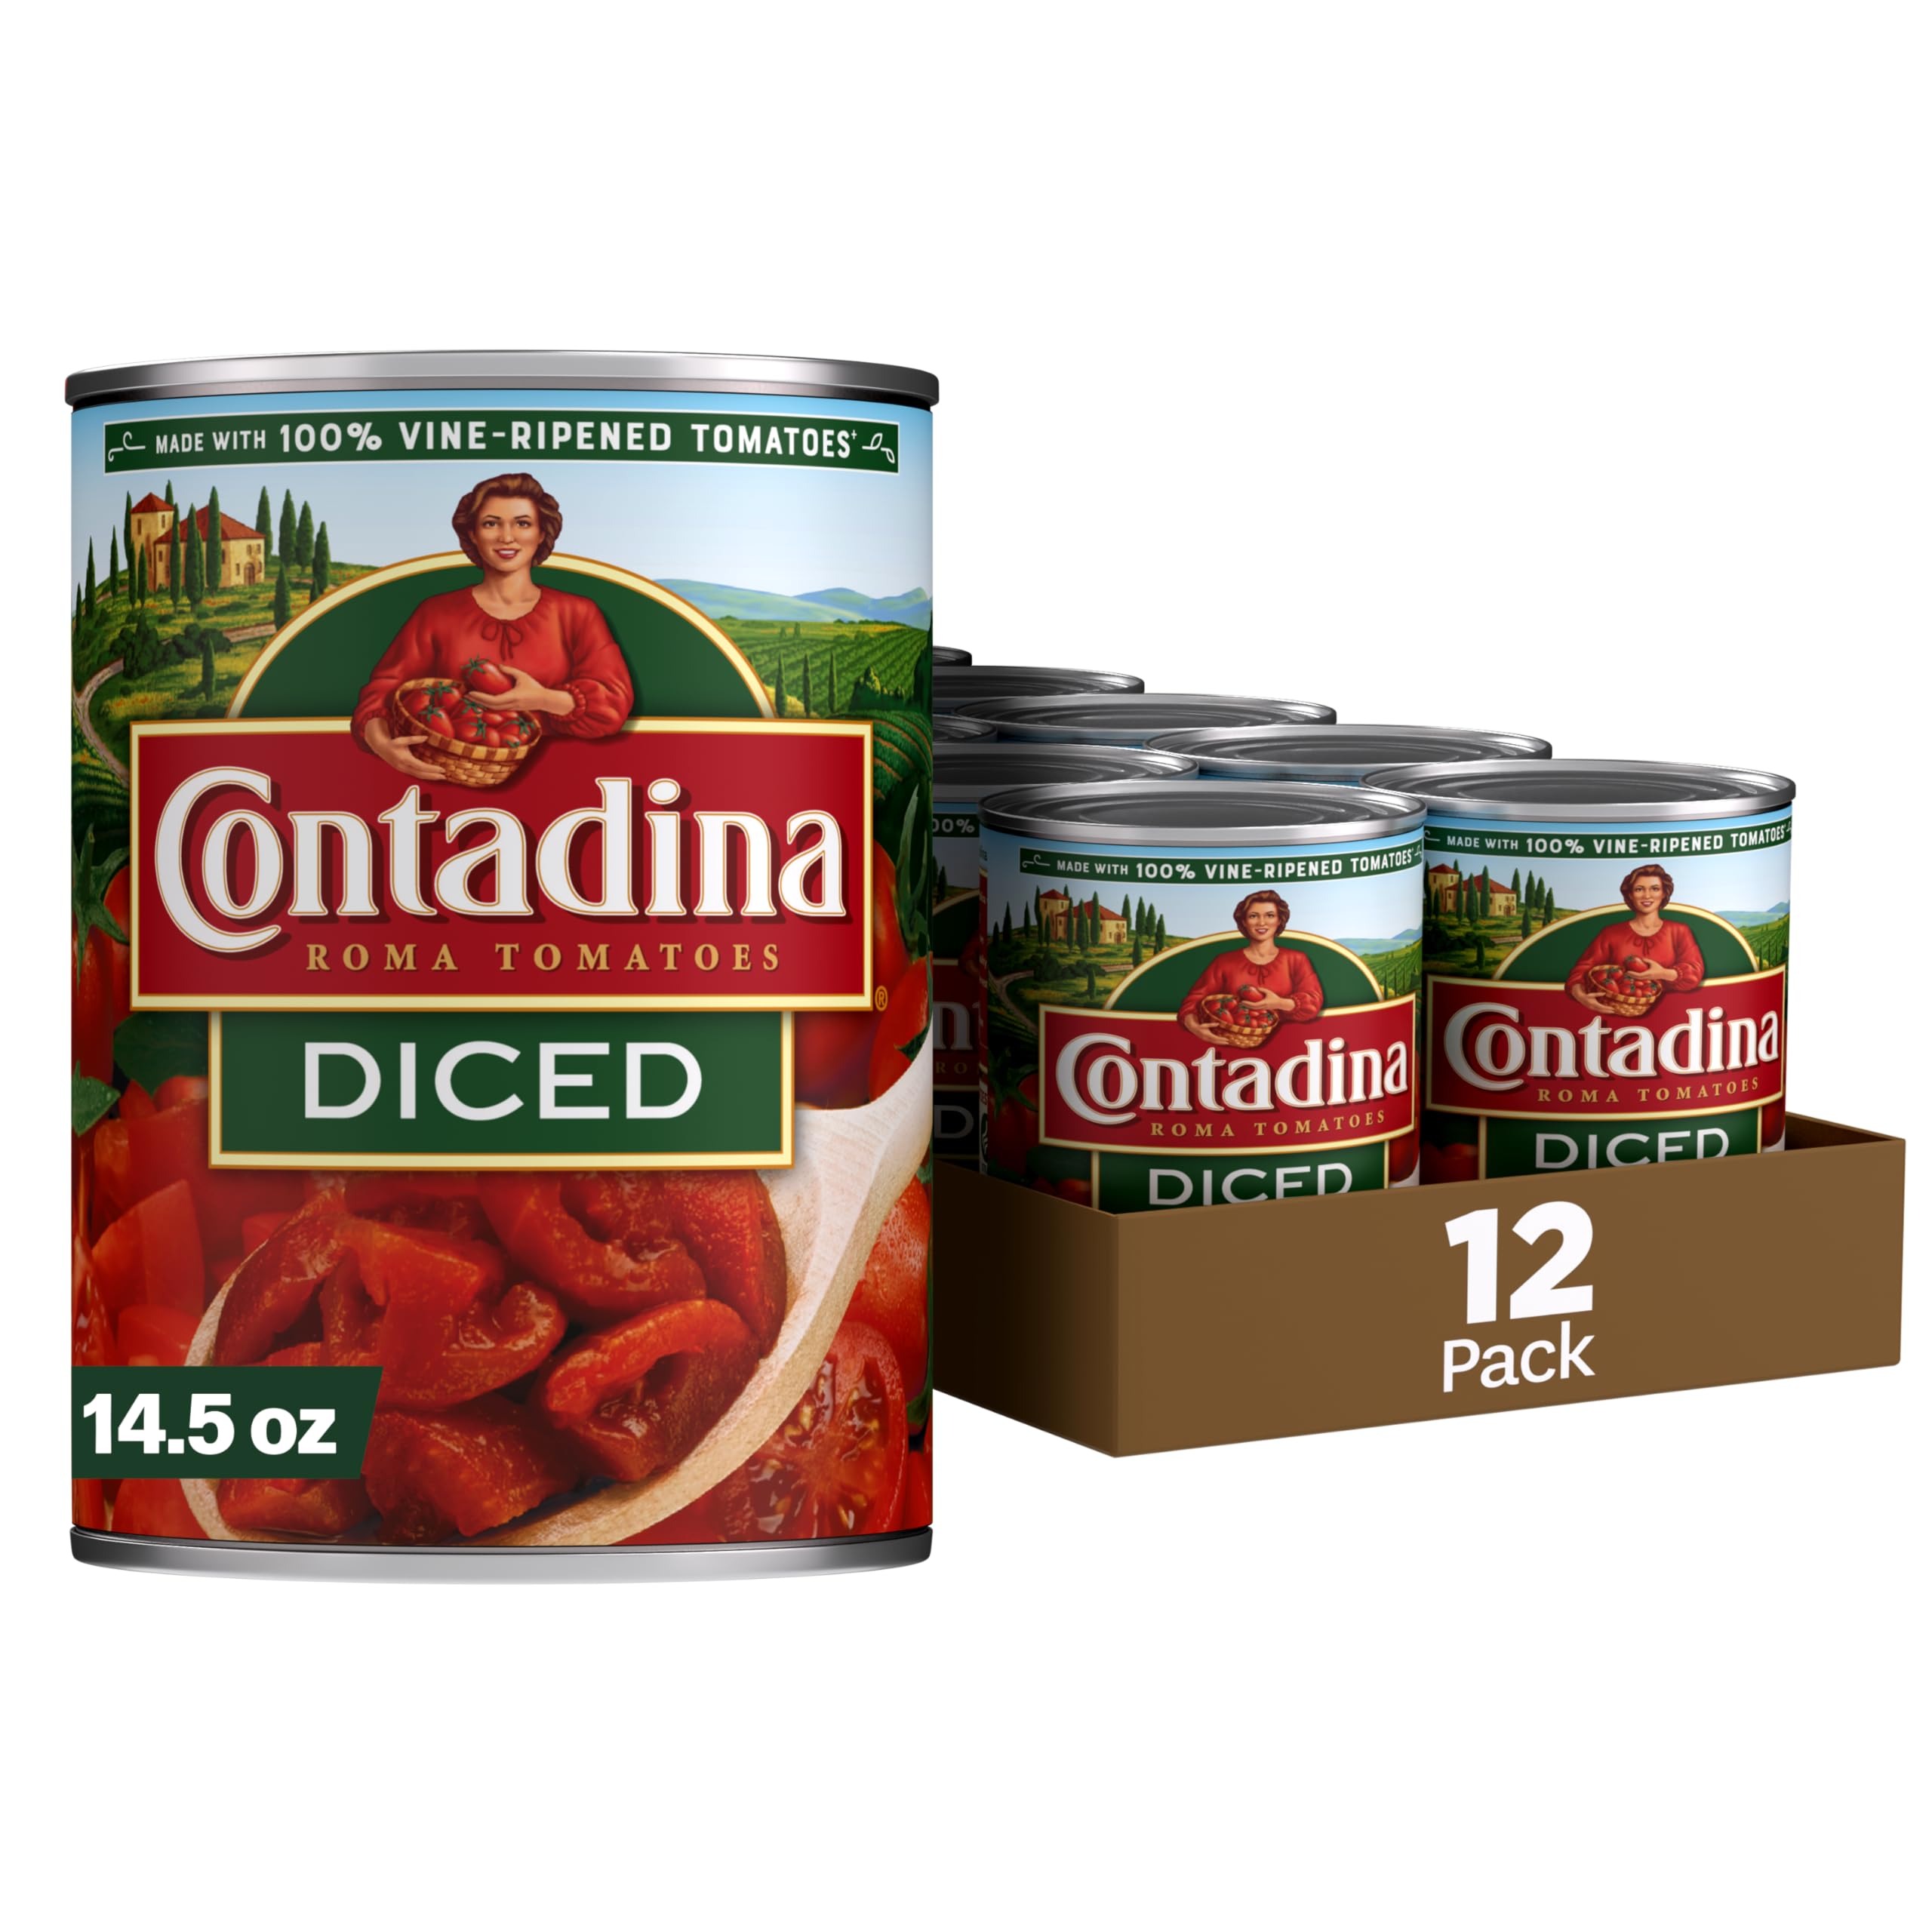
Item Name: Contadina Diced Tomatoes, 14.5 oz (Pack of 12 Cans)
Bullet Point 1: RIPE FOR THE MOMENT: Contadina Diced Tomatoes are picked at the peak of freshness. Contadina tomatoes provide a fresh take on classic taste with robust flavor, ready to cook into mouth-watering spaghetti, lasagna, pizza, pasta or more Italian favorites.
Bullet Point 2: 100% ROMA TOMATOES: Known for their exquisite taste and low seed count, Contadina Roma tomatoes are a staple in Italian kitchens, providing a genuine and robust flavor to any dish.
Bullet Point 3: NON-GMO: Contadina tomatoes contain no artificial flavors and are ready to create an unparalleled culinary experience, bringing the genuine taste of Italy to your table any night of the week.
Bullet Point 4: EASY STORAGE: Contadina Diced Tomatoes, 14.5 oz, Pack of 6 Cans are easy to store in your pantry, and ready to use anytime in family style meals. Each can of Contadina tomatoes is carefully packed, ensuring freshness and superior taste, ready to provide you with a delicious foundation for a variety of dishes.
Bullet Point 5: AUTHENTIC ITALIAN FLAVOR: Since 1918, Contadina has been creating high-quality Roma tomatoes, making it easy to elevate the Italian standard. These high quality, delicious tomatoes are perfect for every meal and moment.
Value: 12.0
Unit: Count

Price: 13.56